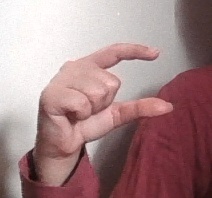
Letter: dal